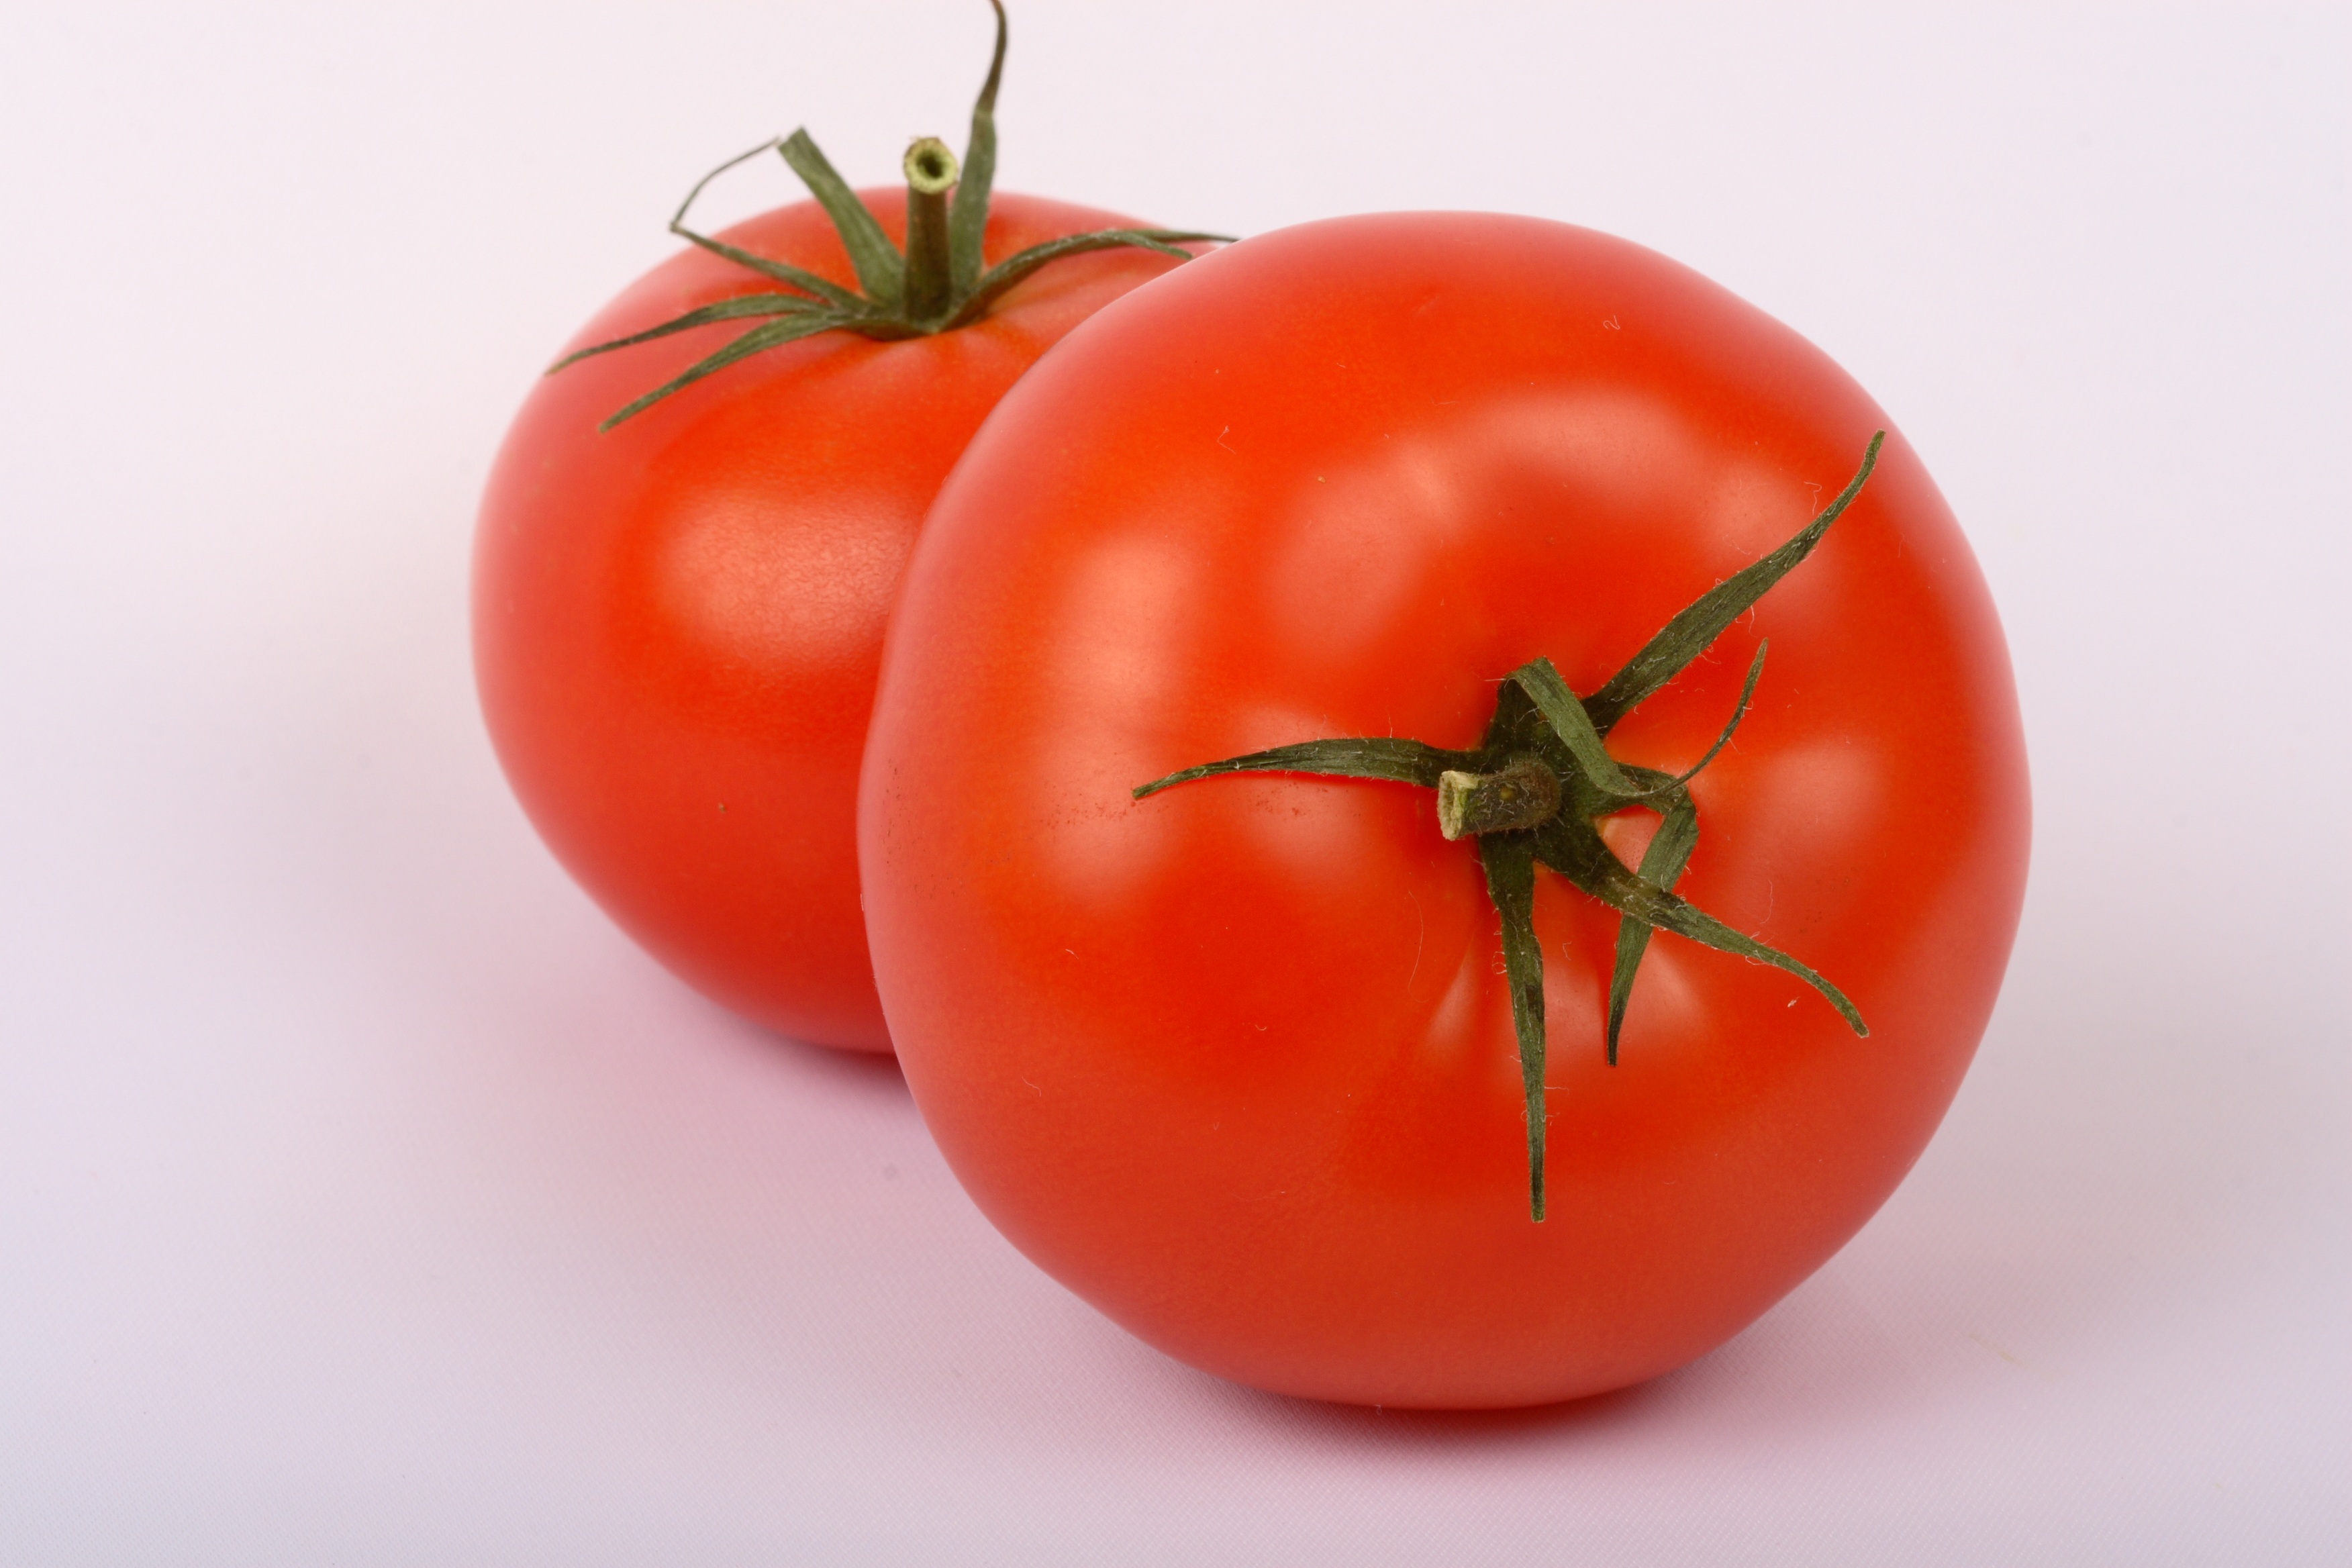
plant, fruit, food, red, produce, vegetable, tomato, flowering plant, land plant, potato and tomato genus